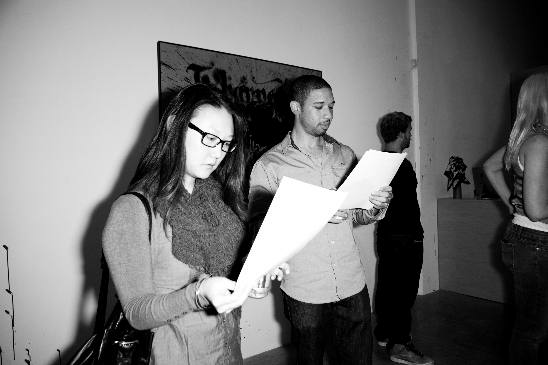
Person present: Yes